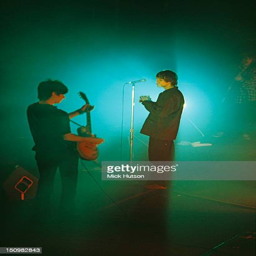
artists performing on stage with rock group